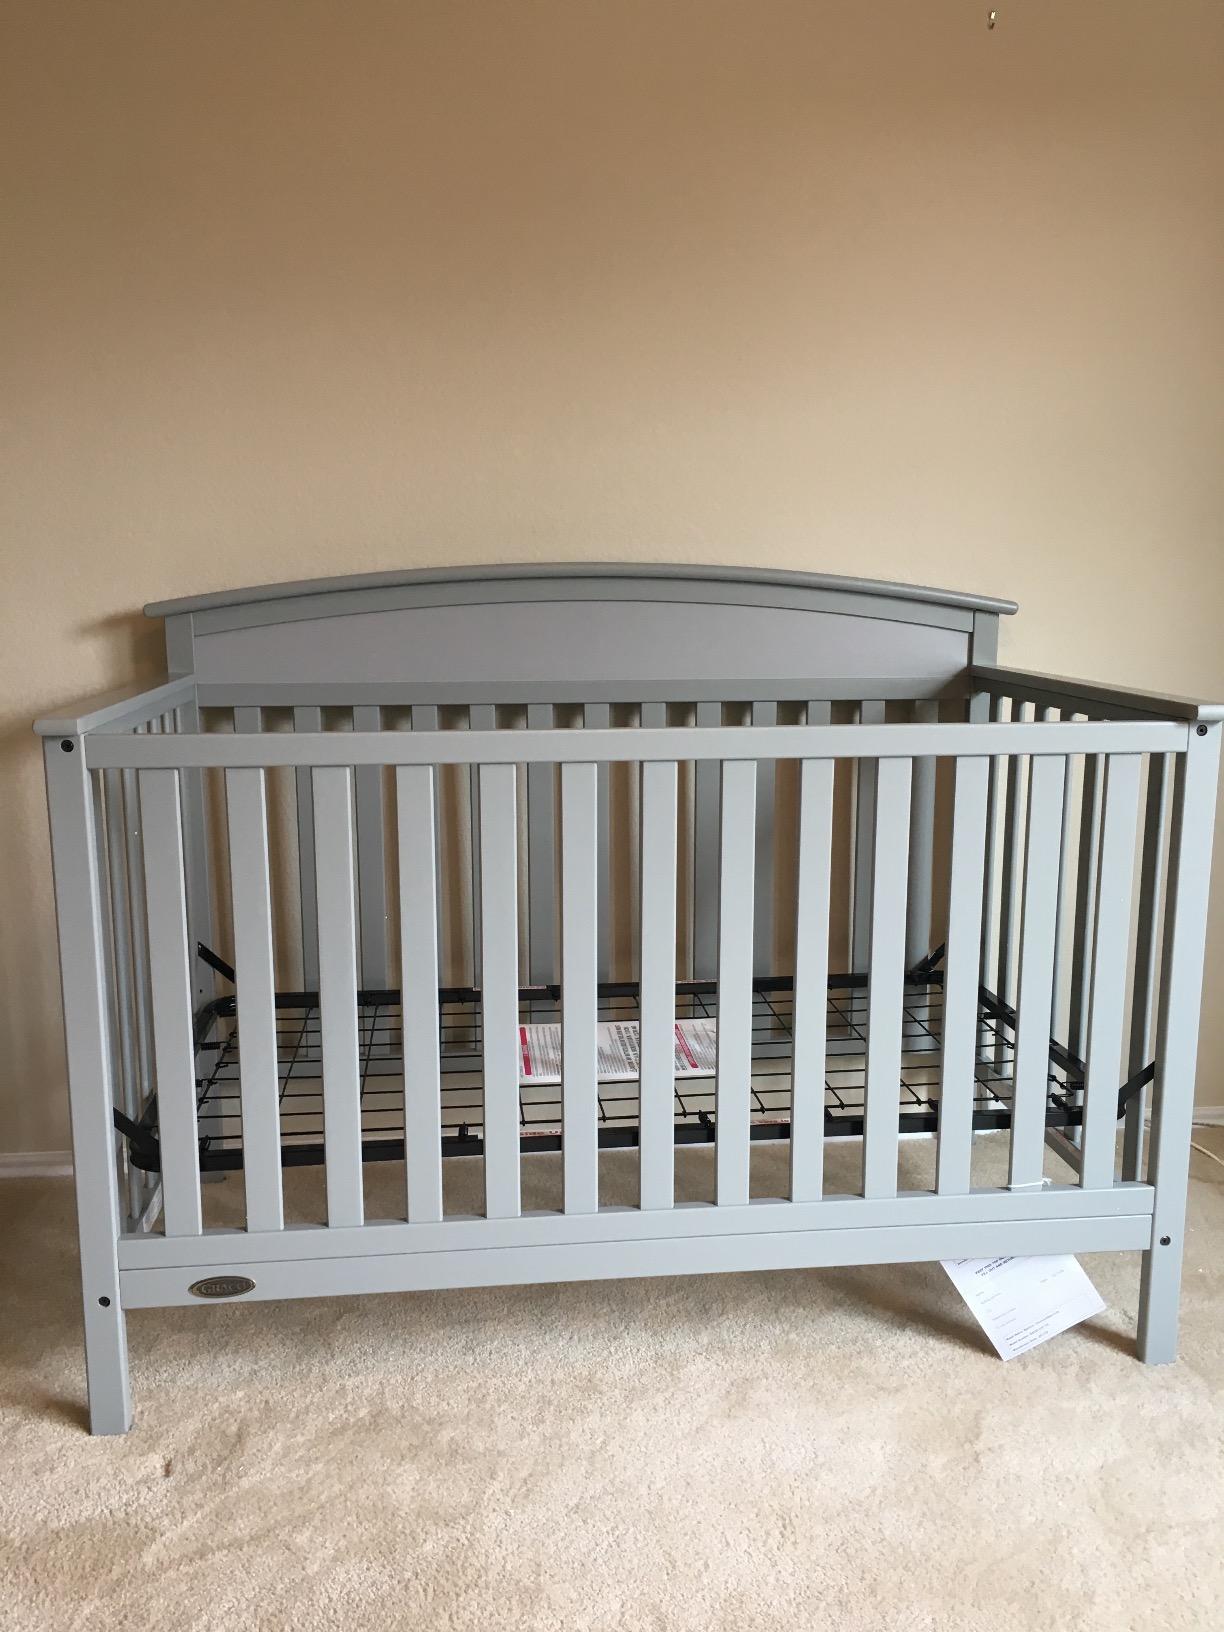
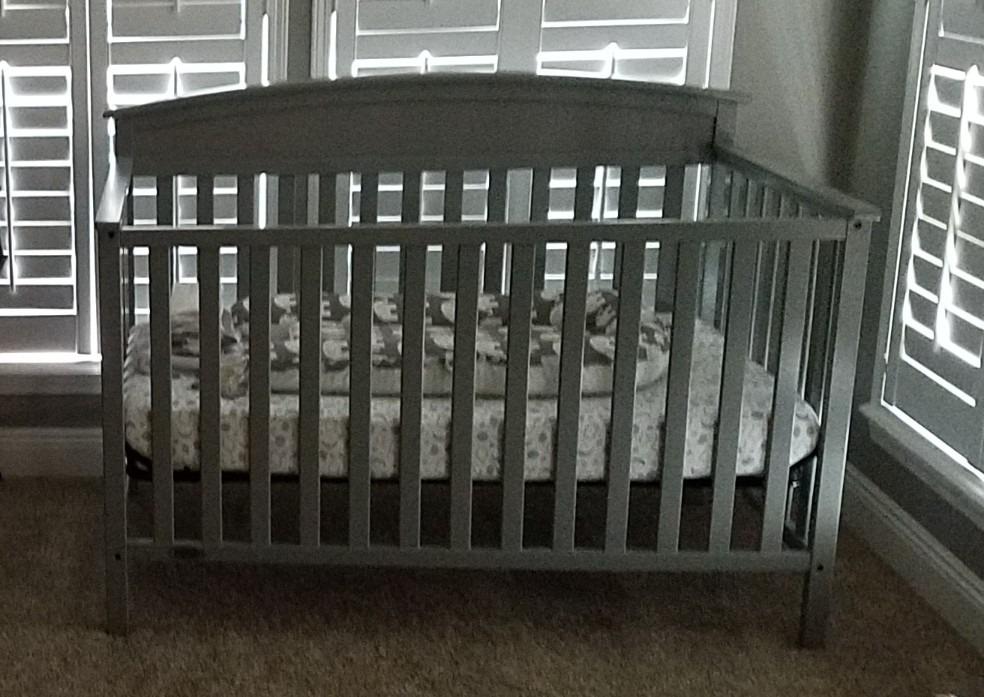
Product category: products_crib
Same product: yes